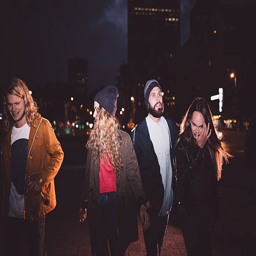
hipster friends going out together in the city at night